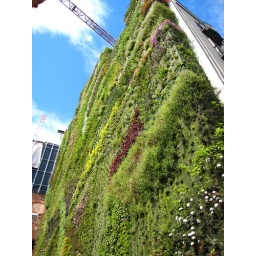
nothing special...just a tower of vegetation on a street in madrid.